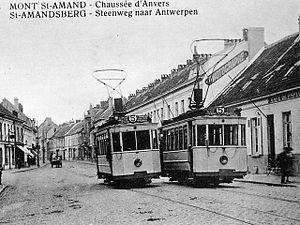
Le tramway de Gand est un réseau de tramway desservant la ville belge éponyme créé en 1874, et exploité depuis 1991 par le service de transports flamands De Lijn.